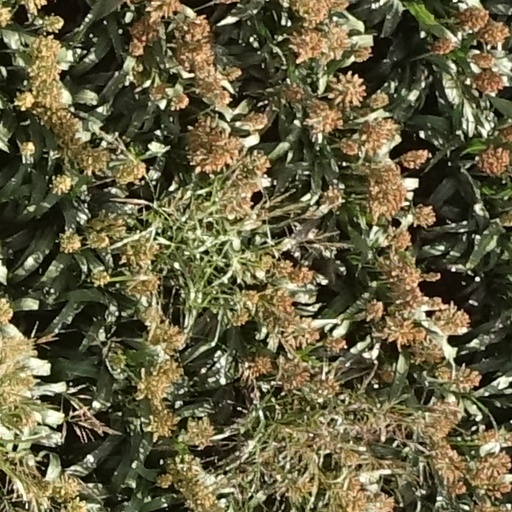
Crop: sorghum